Alexander Men

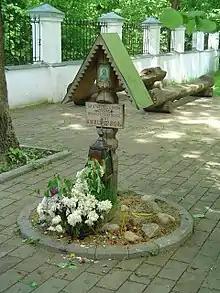
Alexander Men memorial cross at his murder site in Semkhoz

Men was born in Moscow to a Jewish family on 22 January 1935. When he was aged six months, he and his mother were secretly baptized in Zagorsk by Archimandrite Seraphim (Bityukov) of the banned Catacomb Church, a branch of the Russian Orthodox Church that refused to cooperate with Soviet authorities.